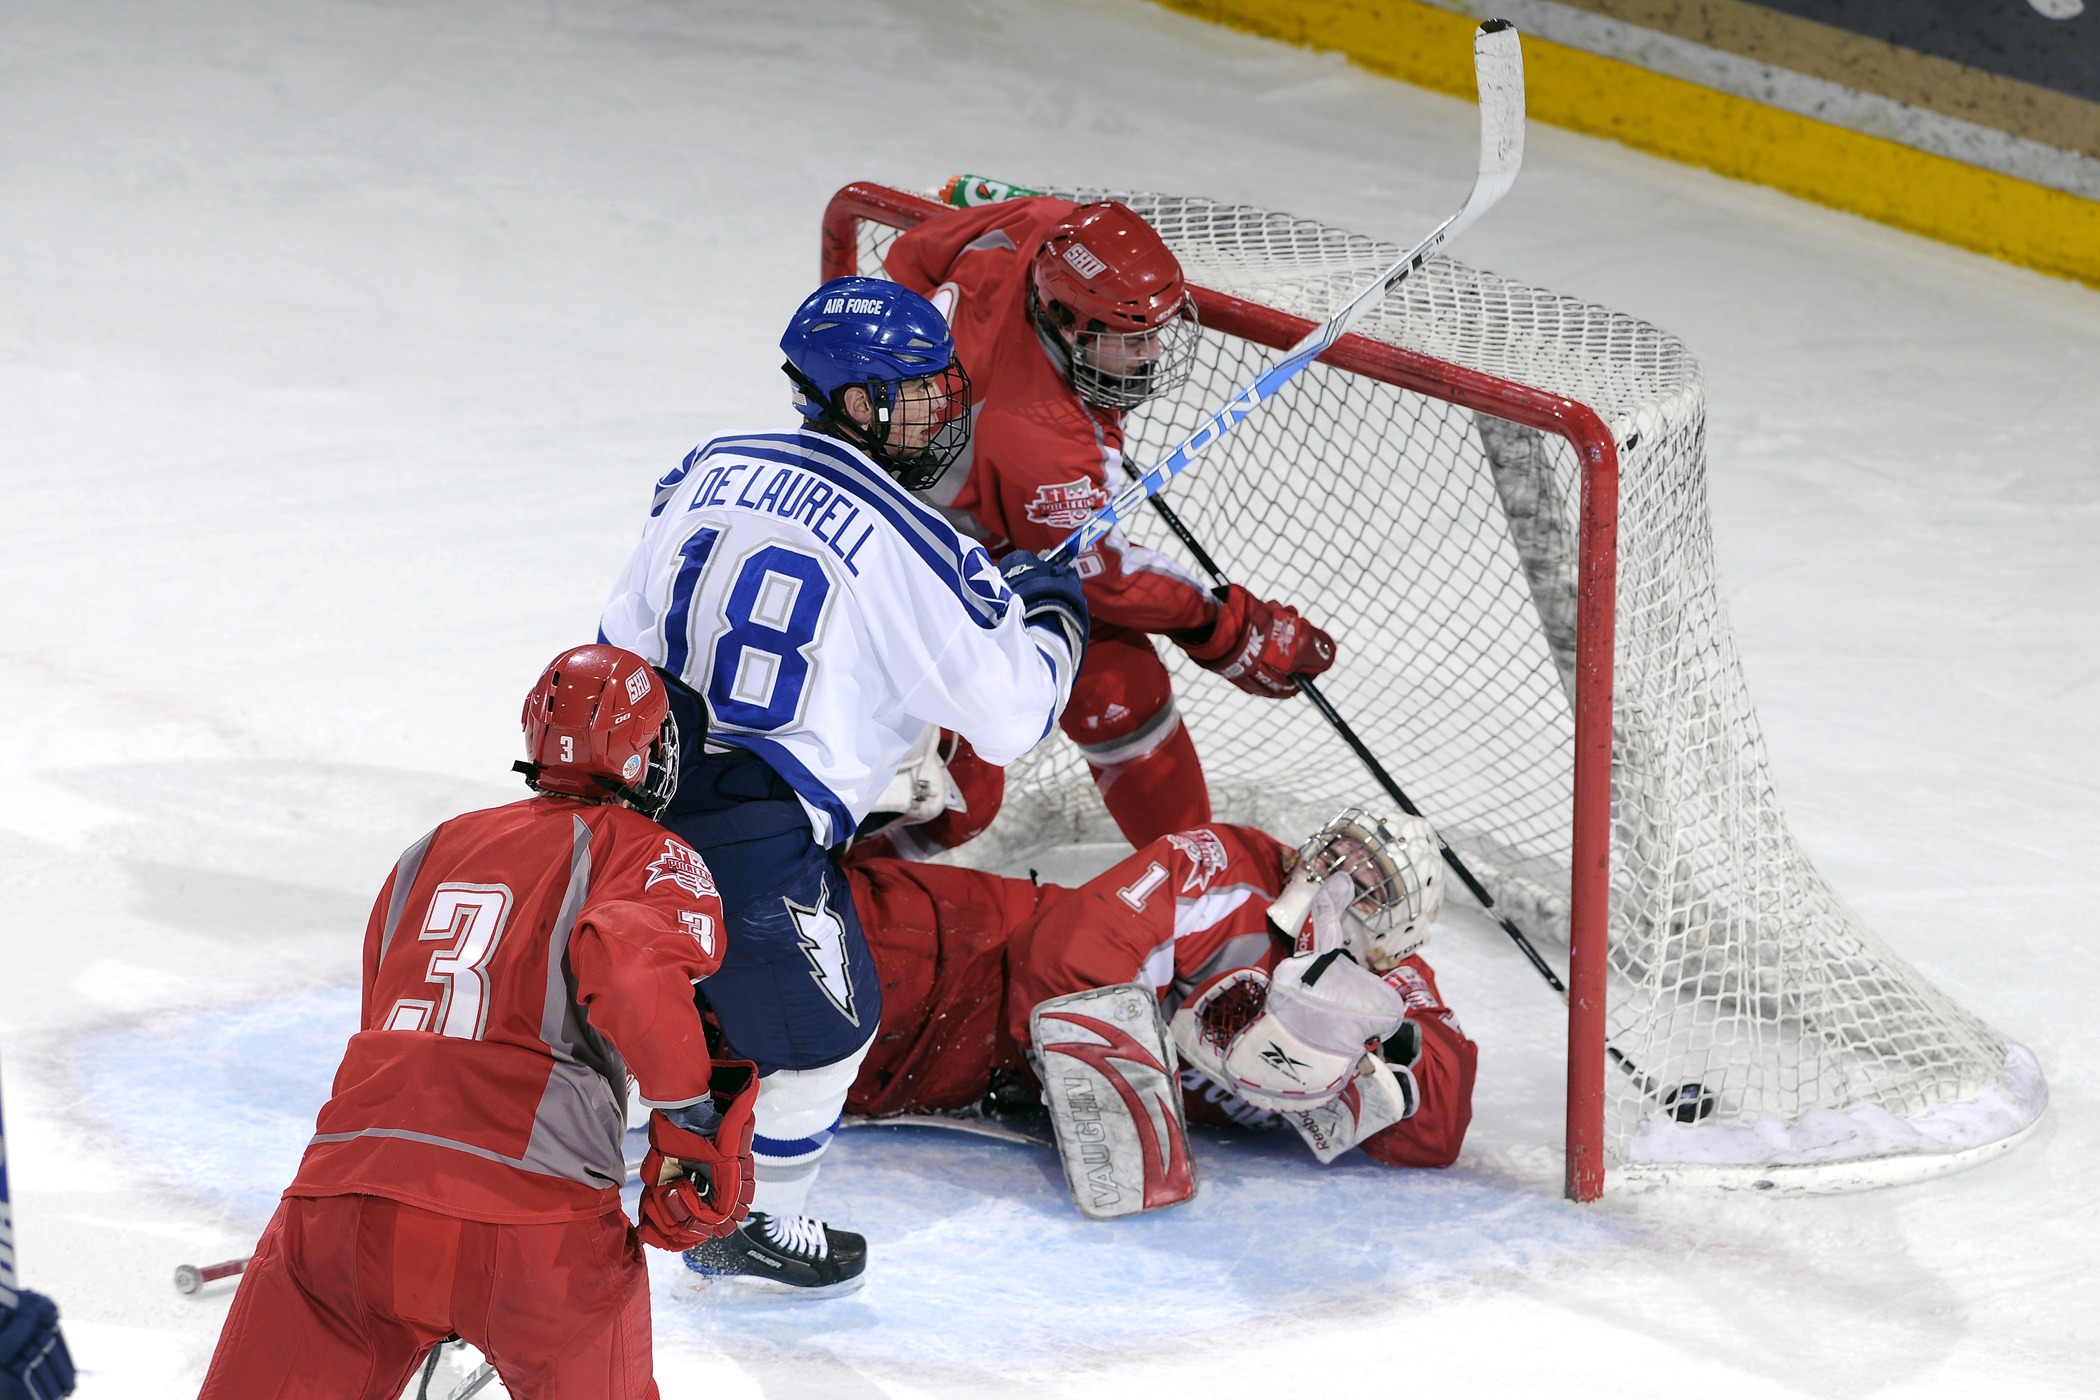
ice, player, ice hockey, hockey, competition, inside, sports, net, players, college, puck, rink, goalie, teams, ball game, team sport, goaltender, roller in line hockey, stick and ball games, college ice hockey, ice hockey position, defenseman, bandy